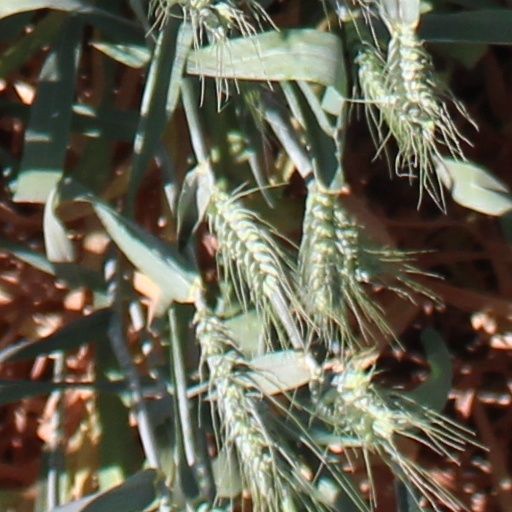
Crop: wheat